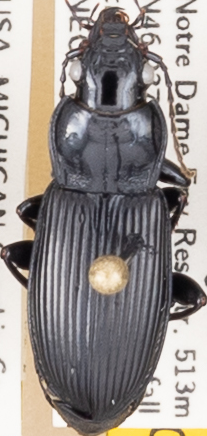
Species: Pterostichus melanarius melanarius
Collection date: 2021-08-25
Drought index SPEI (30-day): -0.878
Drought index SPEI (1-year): -0.376
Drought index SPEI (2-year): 1.28